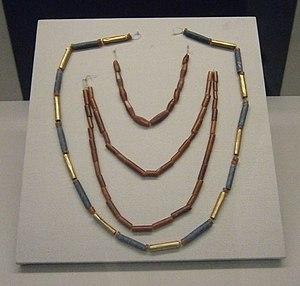
Trois colliers